Refugee shelter

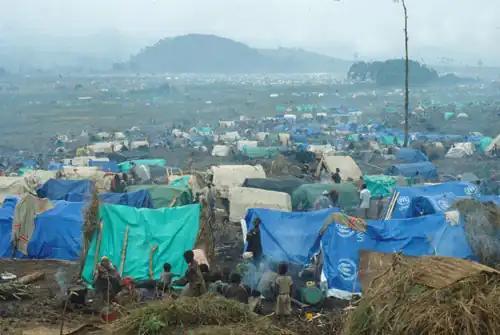
Rwandan refugee camp in east Zaire

When considering emergency, temporary, housing the following revolve around the success of such shelter and relief efforts: